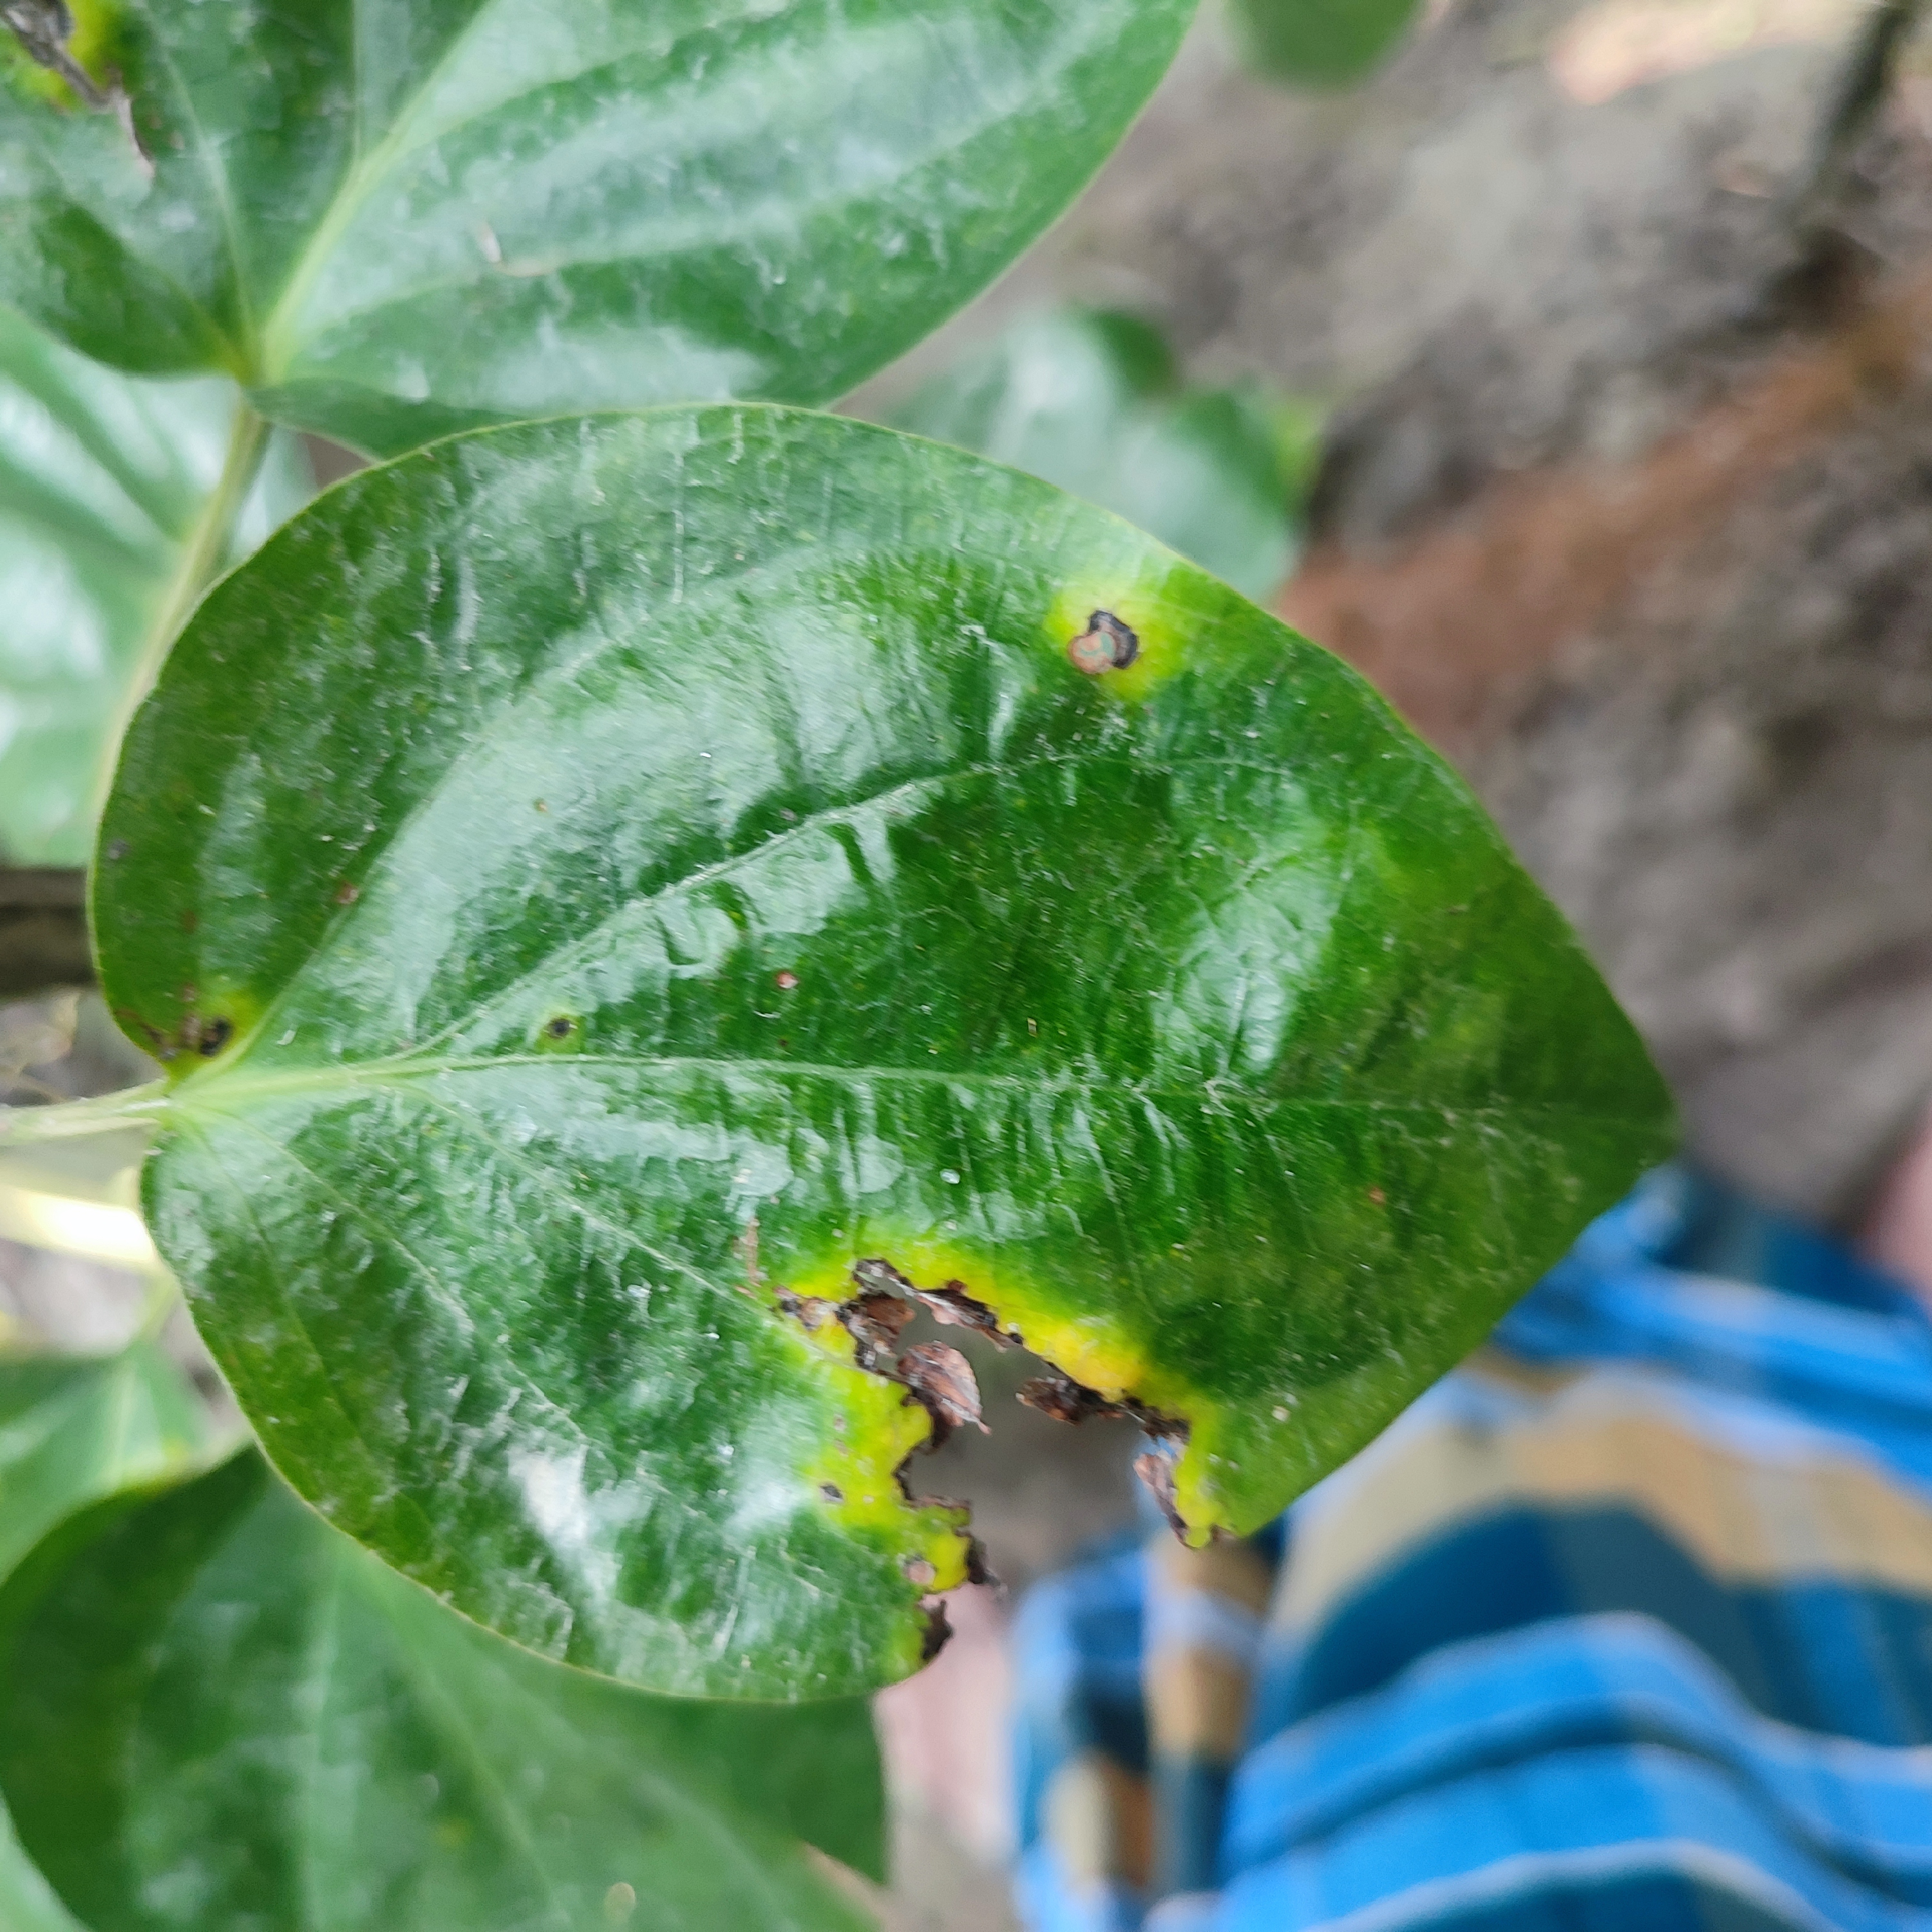
Label: Bacterial_Leaf_Disease